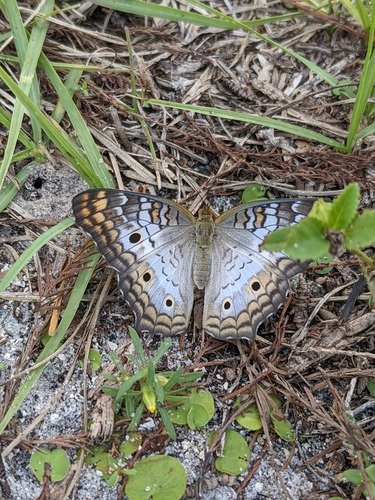
Scientific name: Anartia jatrophae
Common name: White peacock
Family: Nymphalidae
Order: Lepidoptera
Pollinator type: Primary pollinator
Habitat: Gardens, parks, and open areas
Geographic range: Southern United States to Argentina
Conservation status: Least Concern